Yehudit Hendel

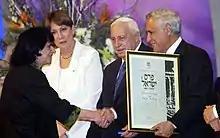
Hendel receiving Israel prize award in 2003

Hendel's first short story, "Bi-khvot Orot" ("At lights-out"), was published in 1942 when she was seventeen years old. Her first collection of short stories, "Anashim Aherim Hem" ("They are different"), was published in 1950. In 1954, the manuscript for her novel "Rehov ha-Madregot" ("Street of" "steps") won the Asher Barash Competition. It was published in 1955 and became a bestseller. This was followed by the publication of a second novel, "He-Hazer shel Momo ha-Gedolah" ("The courtyard of Momo the Great)" in 1969. She was working on a third novel, to be titled "Zelilah Hozeret" ("Repeat dive"), in 1970 when her husband became ill and the book was set aside; her husband died in 1974. She never finished the book, but it formed the basis of a film of the same title directed by Shimon Dotan in 1982. In 1984, she published "Ha-Koah ha-Aher" "The" "other force"), a biography of her late husband Zvi Meirovitz.